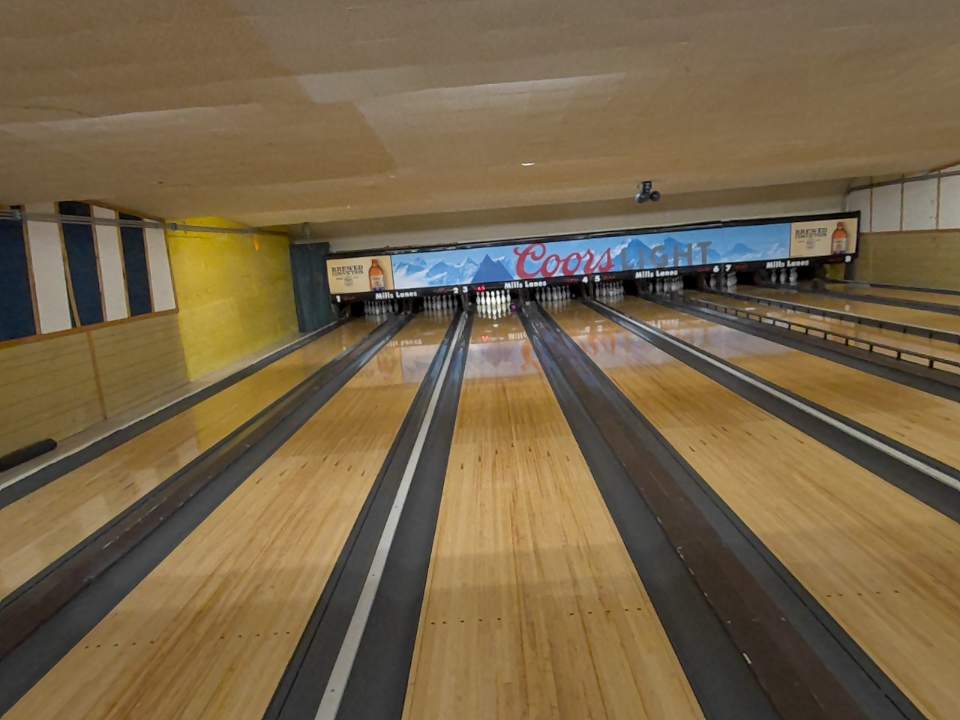
Object: bowling_ball